Dale Street station

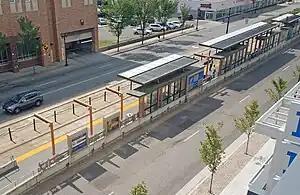
Dale Street station platform in 2022

Dale Street station is a light rail station along the Metro Green Line in Saint Paul, Minnesota. It is located along University Avenue on both sides of the intersection with Dale Street. The station has split side platforms, with the westbound platform on the north side of the tracks west of Dale and the eastbound platform on the south side of the tracks east of Dale.